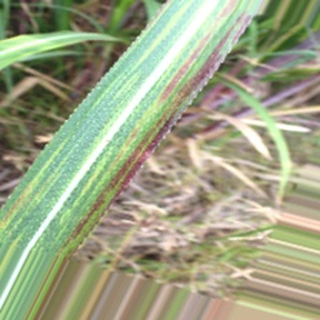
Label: sugarcane_bacterial_blight